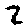
Label: 2